Government Center, Boston

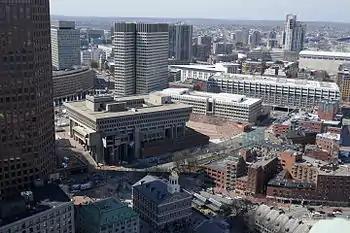
View of Government Center from the Custom House Tower

Government Center is an area in downtown Boston, centered on City Hall Plaza. Formerly the site of Scollay Square, it is now the location of Boston City Hall, courthouses, state and federal office buildings, and a major MBTA subway station, also called Government Center. Its development was controversial, as the project displaced thousands of residents and razed several hundred homes and businesses.